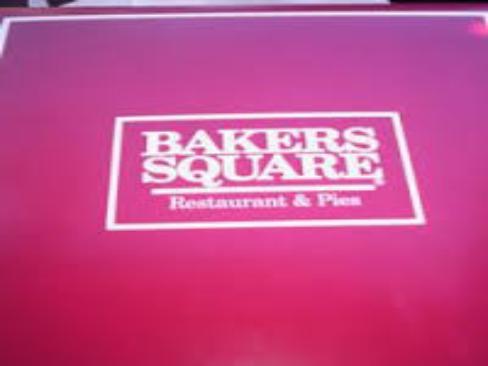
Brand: Bakers Square
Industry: Food